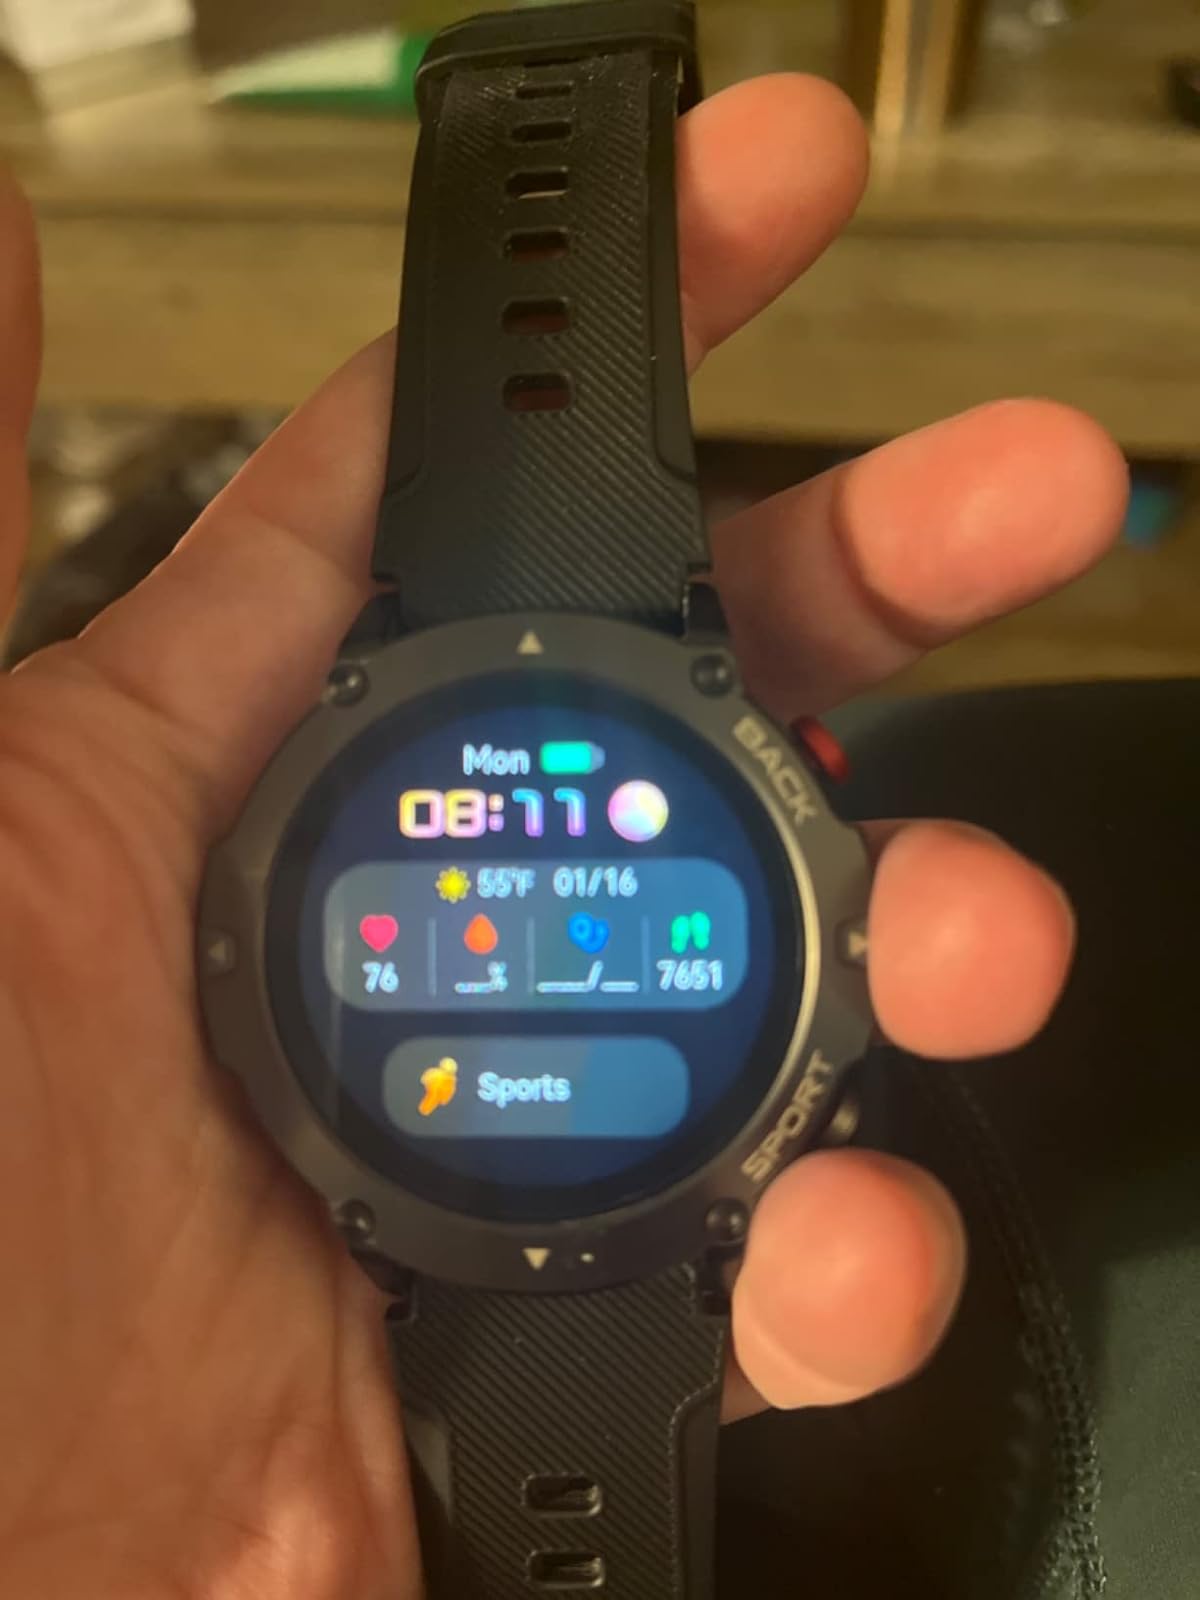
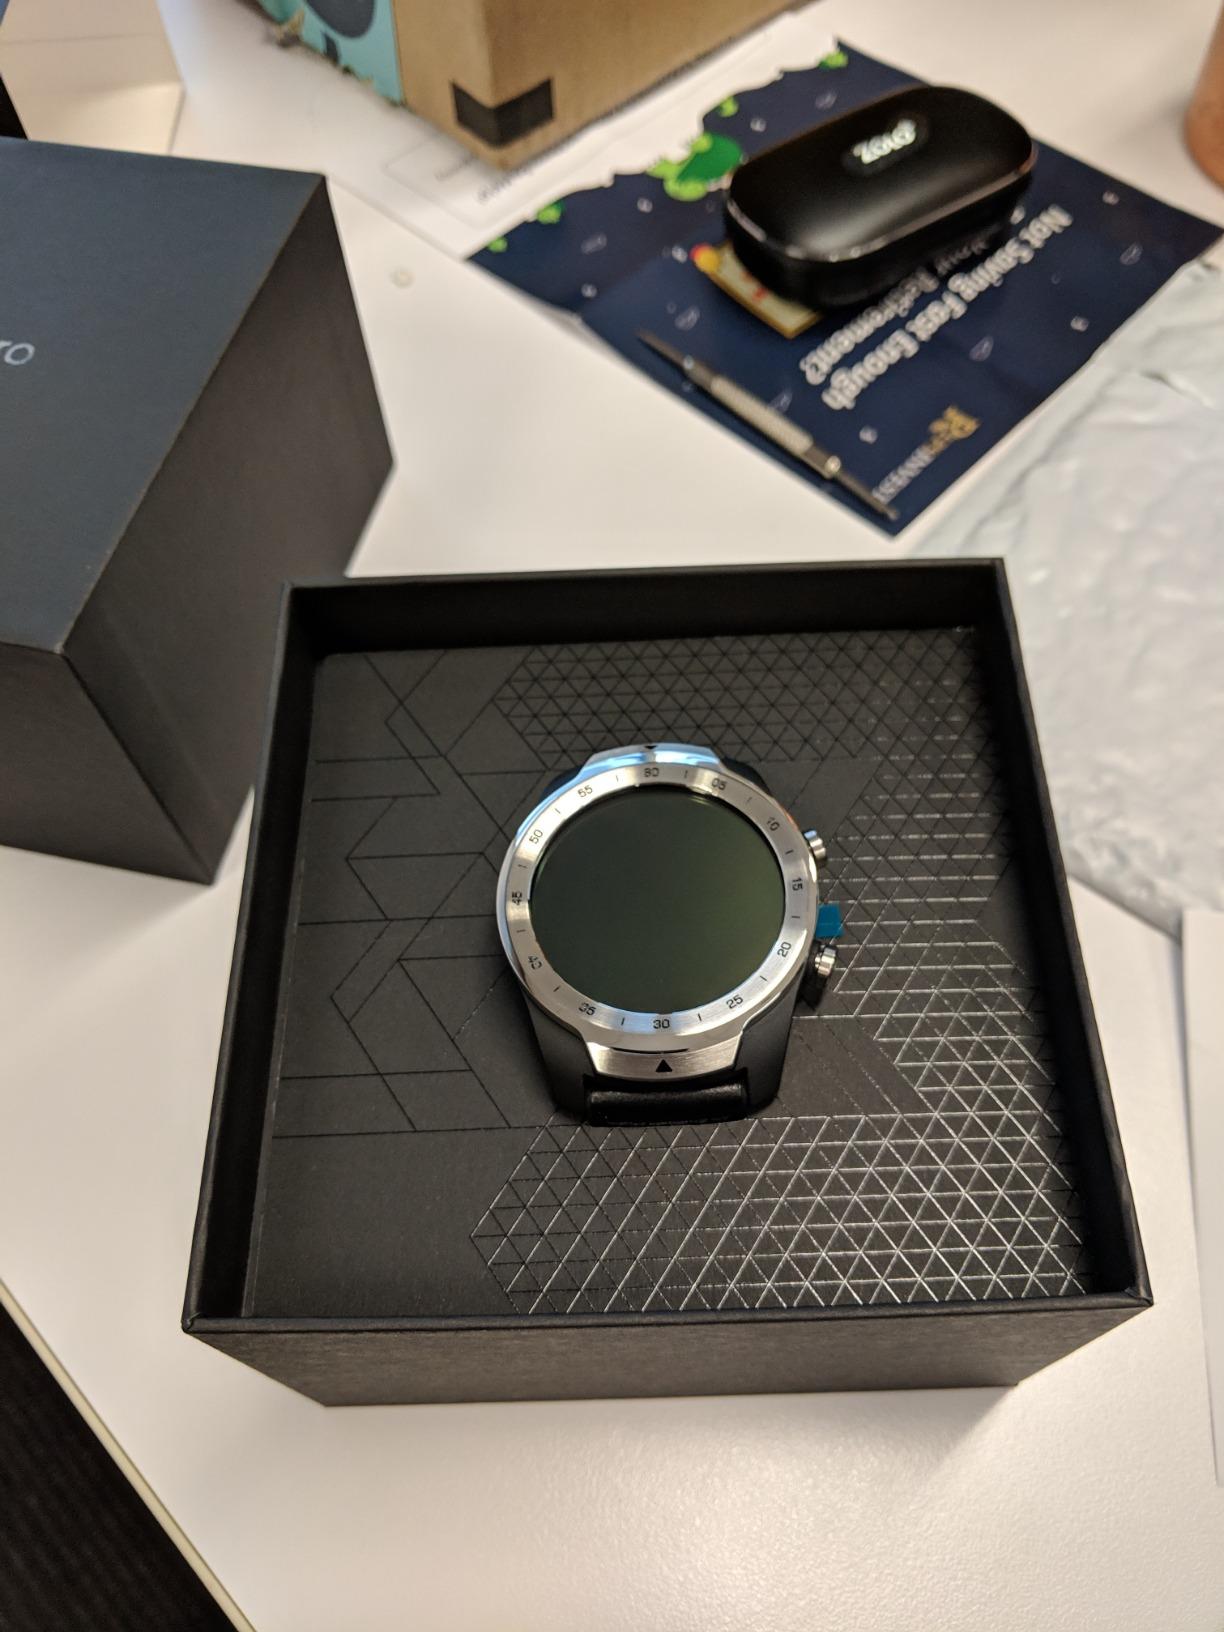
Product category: smartwatch
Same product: no